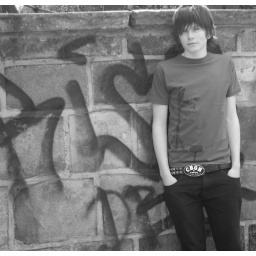
john by a graffiti wall in the river gardens in derby.